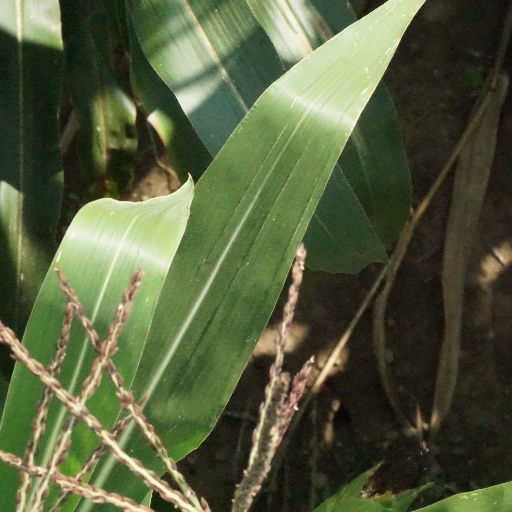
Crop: maize; corn